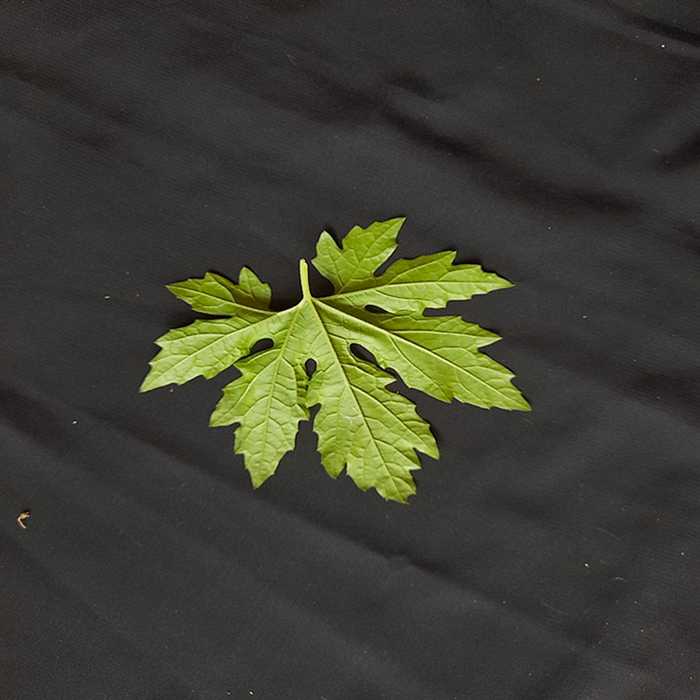
Plant: Bitter Gourd
Label: Fresh leaf